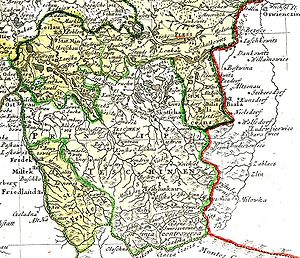
Hertugdømmet Cieszyn
Herzogtum Teschen 1746
Hertugdømmet Cieszyn, var et af de mange schlesiske hertugdømmer beliggende i Øvre Schlesien i grænselandet mellem nutidens Polen og Tjekkiet. Hertugdømmet blev oprettet i 1290, og det blev nedlagt i 1918. Hovedbyen var Cieszyn/Český Těšín.